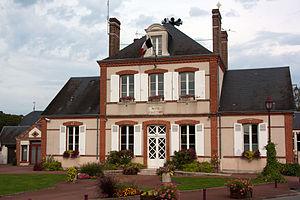
Nouan-le-Fuzelier est une commune française située dans le département de Loir-et-Cher, en région Centre-Val de Loire.